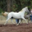
Label: horse